History of Punjab

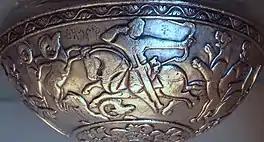
The Hephthalite bowl from Gandhara (5th century AD) features two Kidarite royal hunters as well as two Alchon hunters, suggesting a period of peaceful coexistence between the two entities.

During the two centuries of their rule, the Indo-Greek kings combined the Greek and Indian languages and symbols, as seen on their coins, and blended Greek and Indian ideas, as seen in the archaeological remains. The diffusion of Indo-Greek culture had consequences which are still felt today, particularly through the influence of Greco-Buddhist art. Following the death of Menander, most of his empire splintered and Indo-Greek influence was considerably reduced. Many new kingdoms and republics east of the Ravi River began to mint new coinage depicting military victories. The most prominent entities to form were the Yaudheya Republic, Arjunayanas, and the Audumbaras. The Yaudheyas and Arjunayanas both are said to have won "victory by the sword" and the Audumbaras are said to of checked the Indo-Greek advance all the way up the upper bari doab, depicting a short Indo-Greek rule in Eastern Punjab. The Datta dynasty and Mitra dynasty soon followed in Mathura. The Indo-Greeks ultimately disappeared as a political entity around 10 AD following the invasions of the Indo-Scythians, although pockets of Greek populations probably remained for several centuries longer under the subsequent rule of the Indo-Parthians and Kushans.